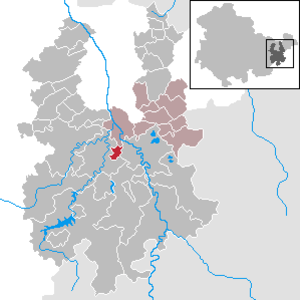
Teichwitz est une commune rurale de Thuringe, située dans l'arrondissement de Greiz. Elle fait partie de la Communauté d'administration Leubatal.